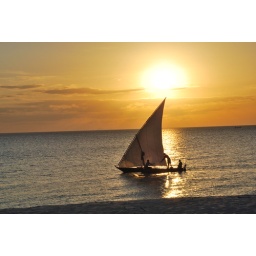
dhow boat sailing along the beach in zanzibar